Alex Gordon

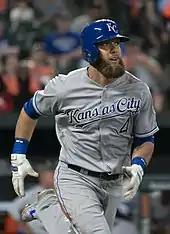
Gordon in 2018

Before the 2018 season, Gordon was inducted into the Lincoln Southeast High School Athletics Hall of Fame. On May 8, Gordon collected a season-high four hits, and he drove in five runs on September 15. In 2018, Gordon hit .245/.324/.370 with 13 home runs and 54 RBIs and won his sixth Gold Glove. Additionally, Gordon also won his fourth Fielding Bible award.